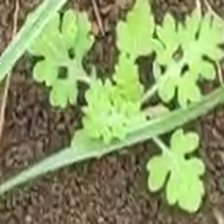
Weed species: Gajar_gavat_(Parthenium hysterophorus)